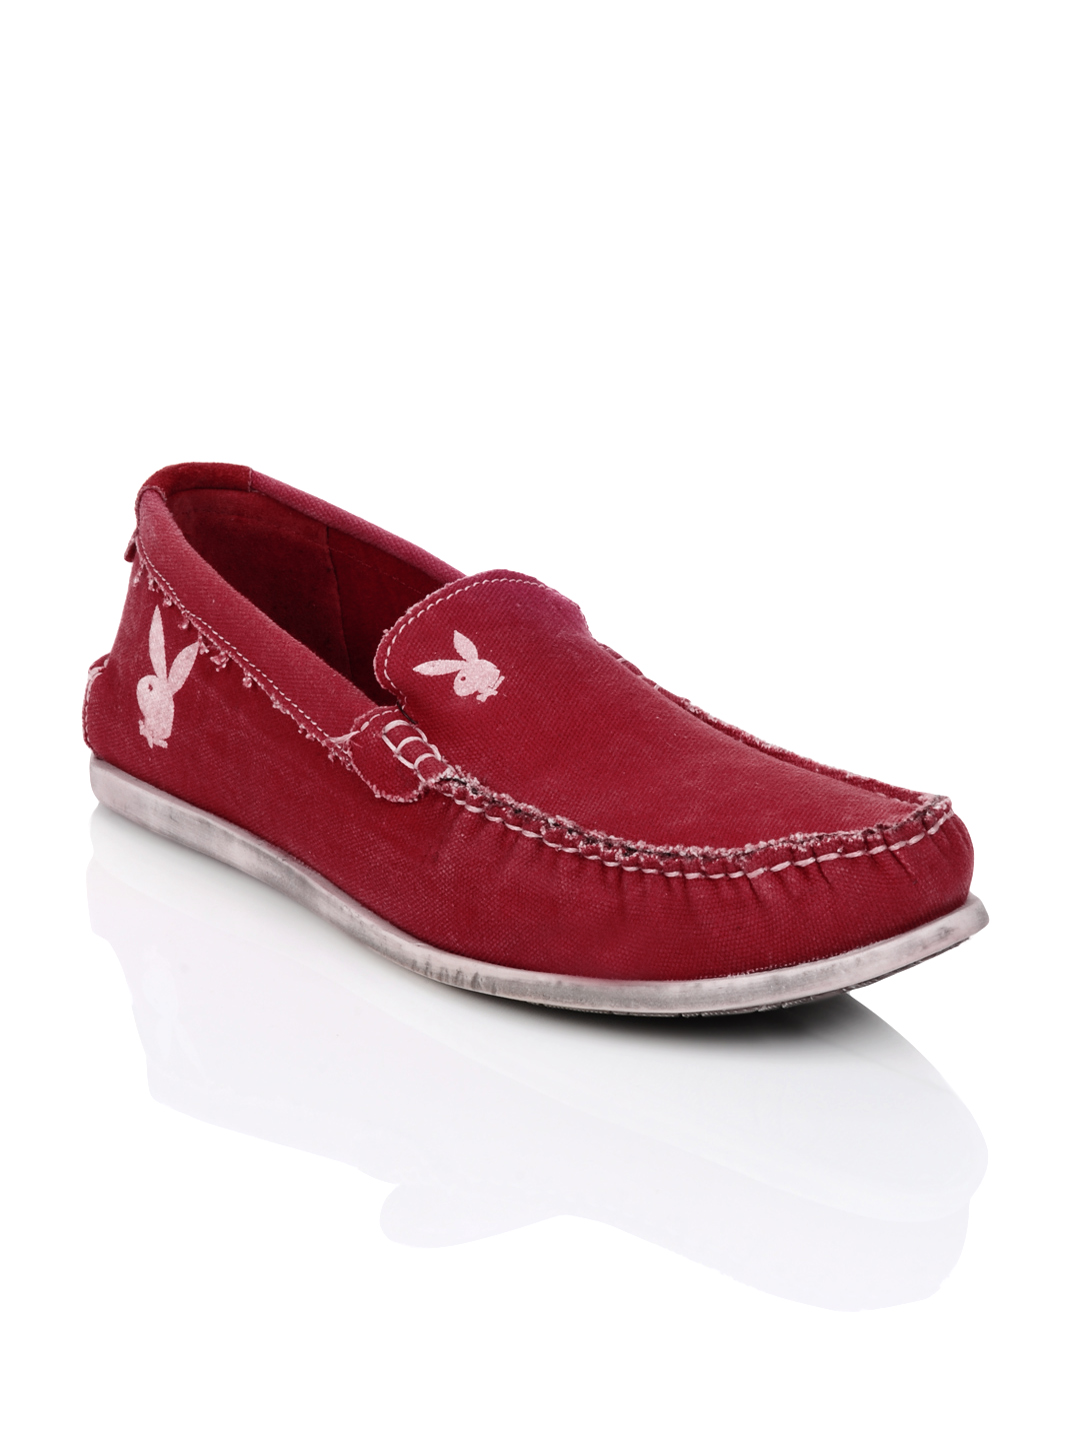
Playboy Men Red Shoes
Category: Footwear / Shoes / Casual Shoes
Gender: Men
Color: Red
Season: Summer 2013
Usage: Casual